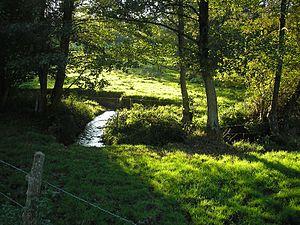
L'Odon entre les communes de La Bigne, au premier plan, et Jurques, au second plan (Normandie, France).
Jurques est une ancienne commune française, située dans le Bocage virois, dans le département du Calvados en région Normandie, devenue le 1ᵉʳ janvier 2017 une commune déléguée au sein de la commune nouvelle de Dialan sur Chaîne.
Le département du Calvados compte, en 2011, 132 zones naturelles d'intérêt écologique, faunistique et floristique de type I.